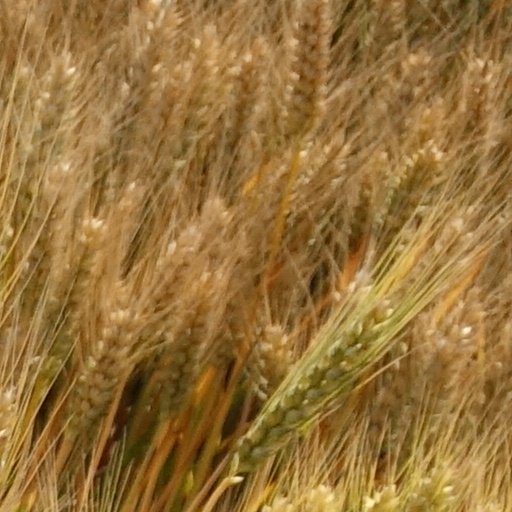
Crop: wheat